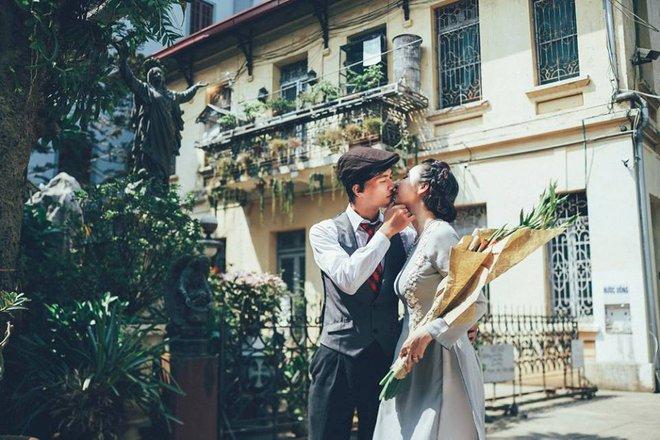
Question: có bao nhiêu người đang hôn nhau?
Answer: có hai người đang hôn nhau